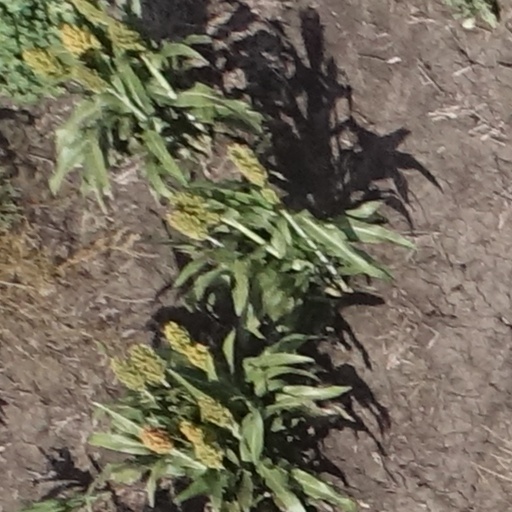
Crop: sorghum